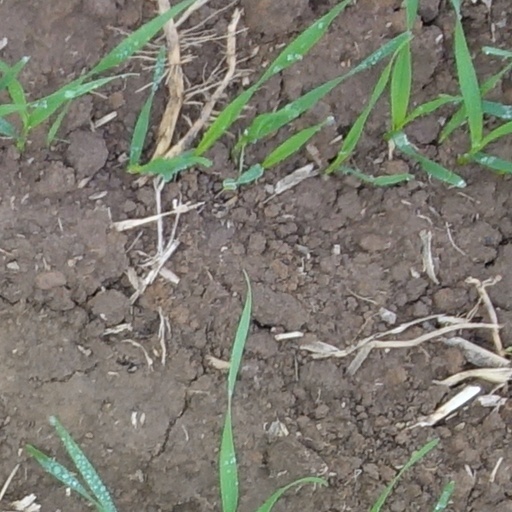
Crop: wheat